V Australia

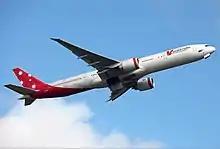
V Australia only operated the Boeing 777-300ER in its fleet

In September 2011, V Australia operated an all-Boeing 777-300ER fleet composed of the following aircraft: